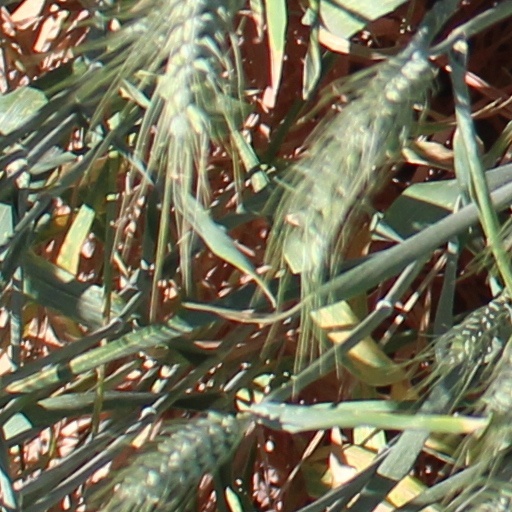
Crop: wheat